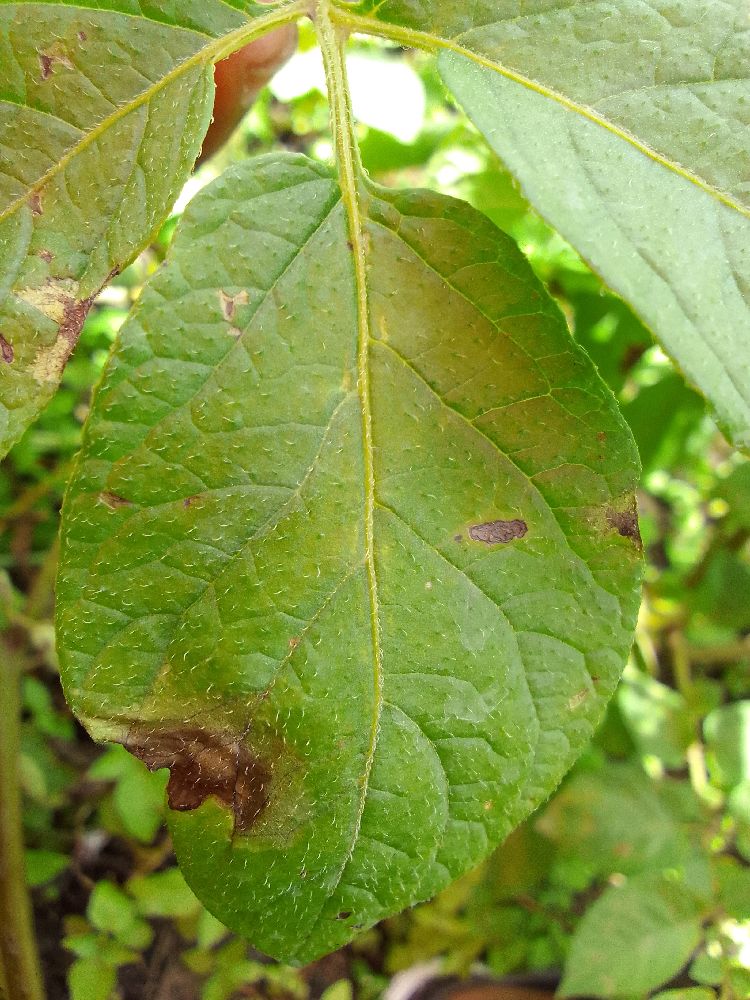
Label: Late blight